Edgar Cortright

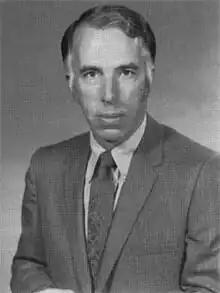

Edgar Maurice Cortright (July 29, 1923 – May 4, 2014) was a scientist and engineer, and senior official at the National Aeronautics and Space Administration (NASA) in the United States. His most prominent positions during his career were Director of NASA's Langley Research Center, and Chairman of the Apollo 13 Review Board which investigated the explosion that occurred during the Apollo 13 spaceflight in 1970.